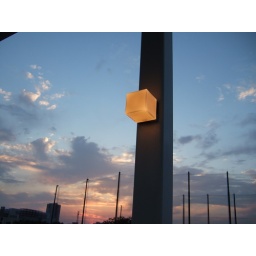
orange box placed in front of evening sky